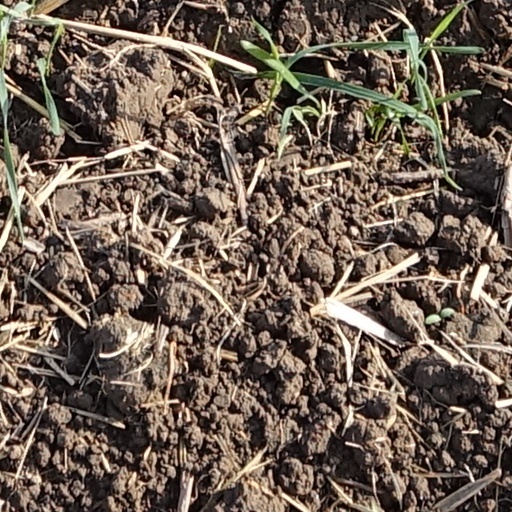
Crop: wheat